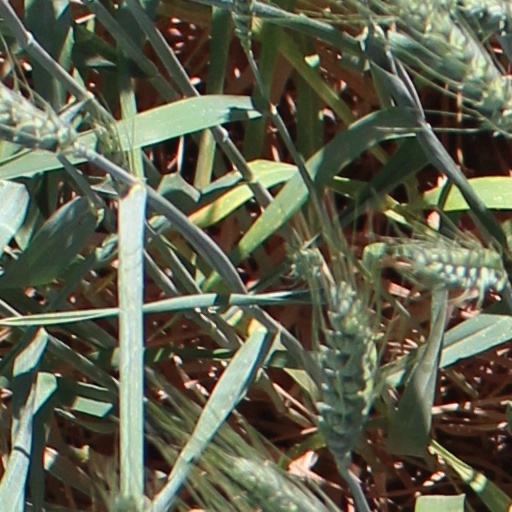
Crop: wheat